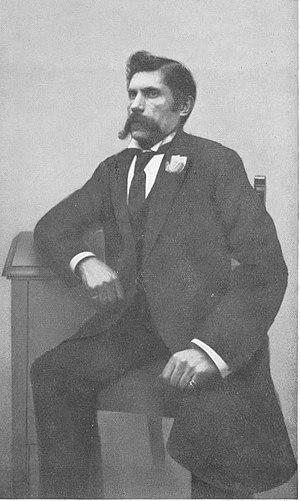
Au moins cent suspects dans l'affaire « Jack l'Éventreur » ont été proposés, mais aucun n'a été retenu par un nombre significatif d'experts, malgré des débats approfondis ou encore parce que les propositions ont été jugées superficielles ou farfelues. Surnommé « Jack l'Éventreur » par la presse, ce tueur en série a été impliqué dans cinq des meurtres de Whitechapel entre août et novembre 1888 dans ce district de Londres.